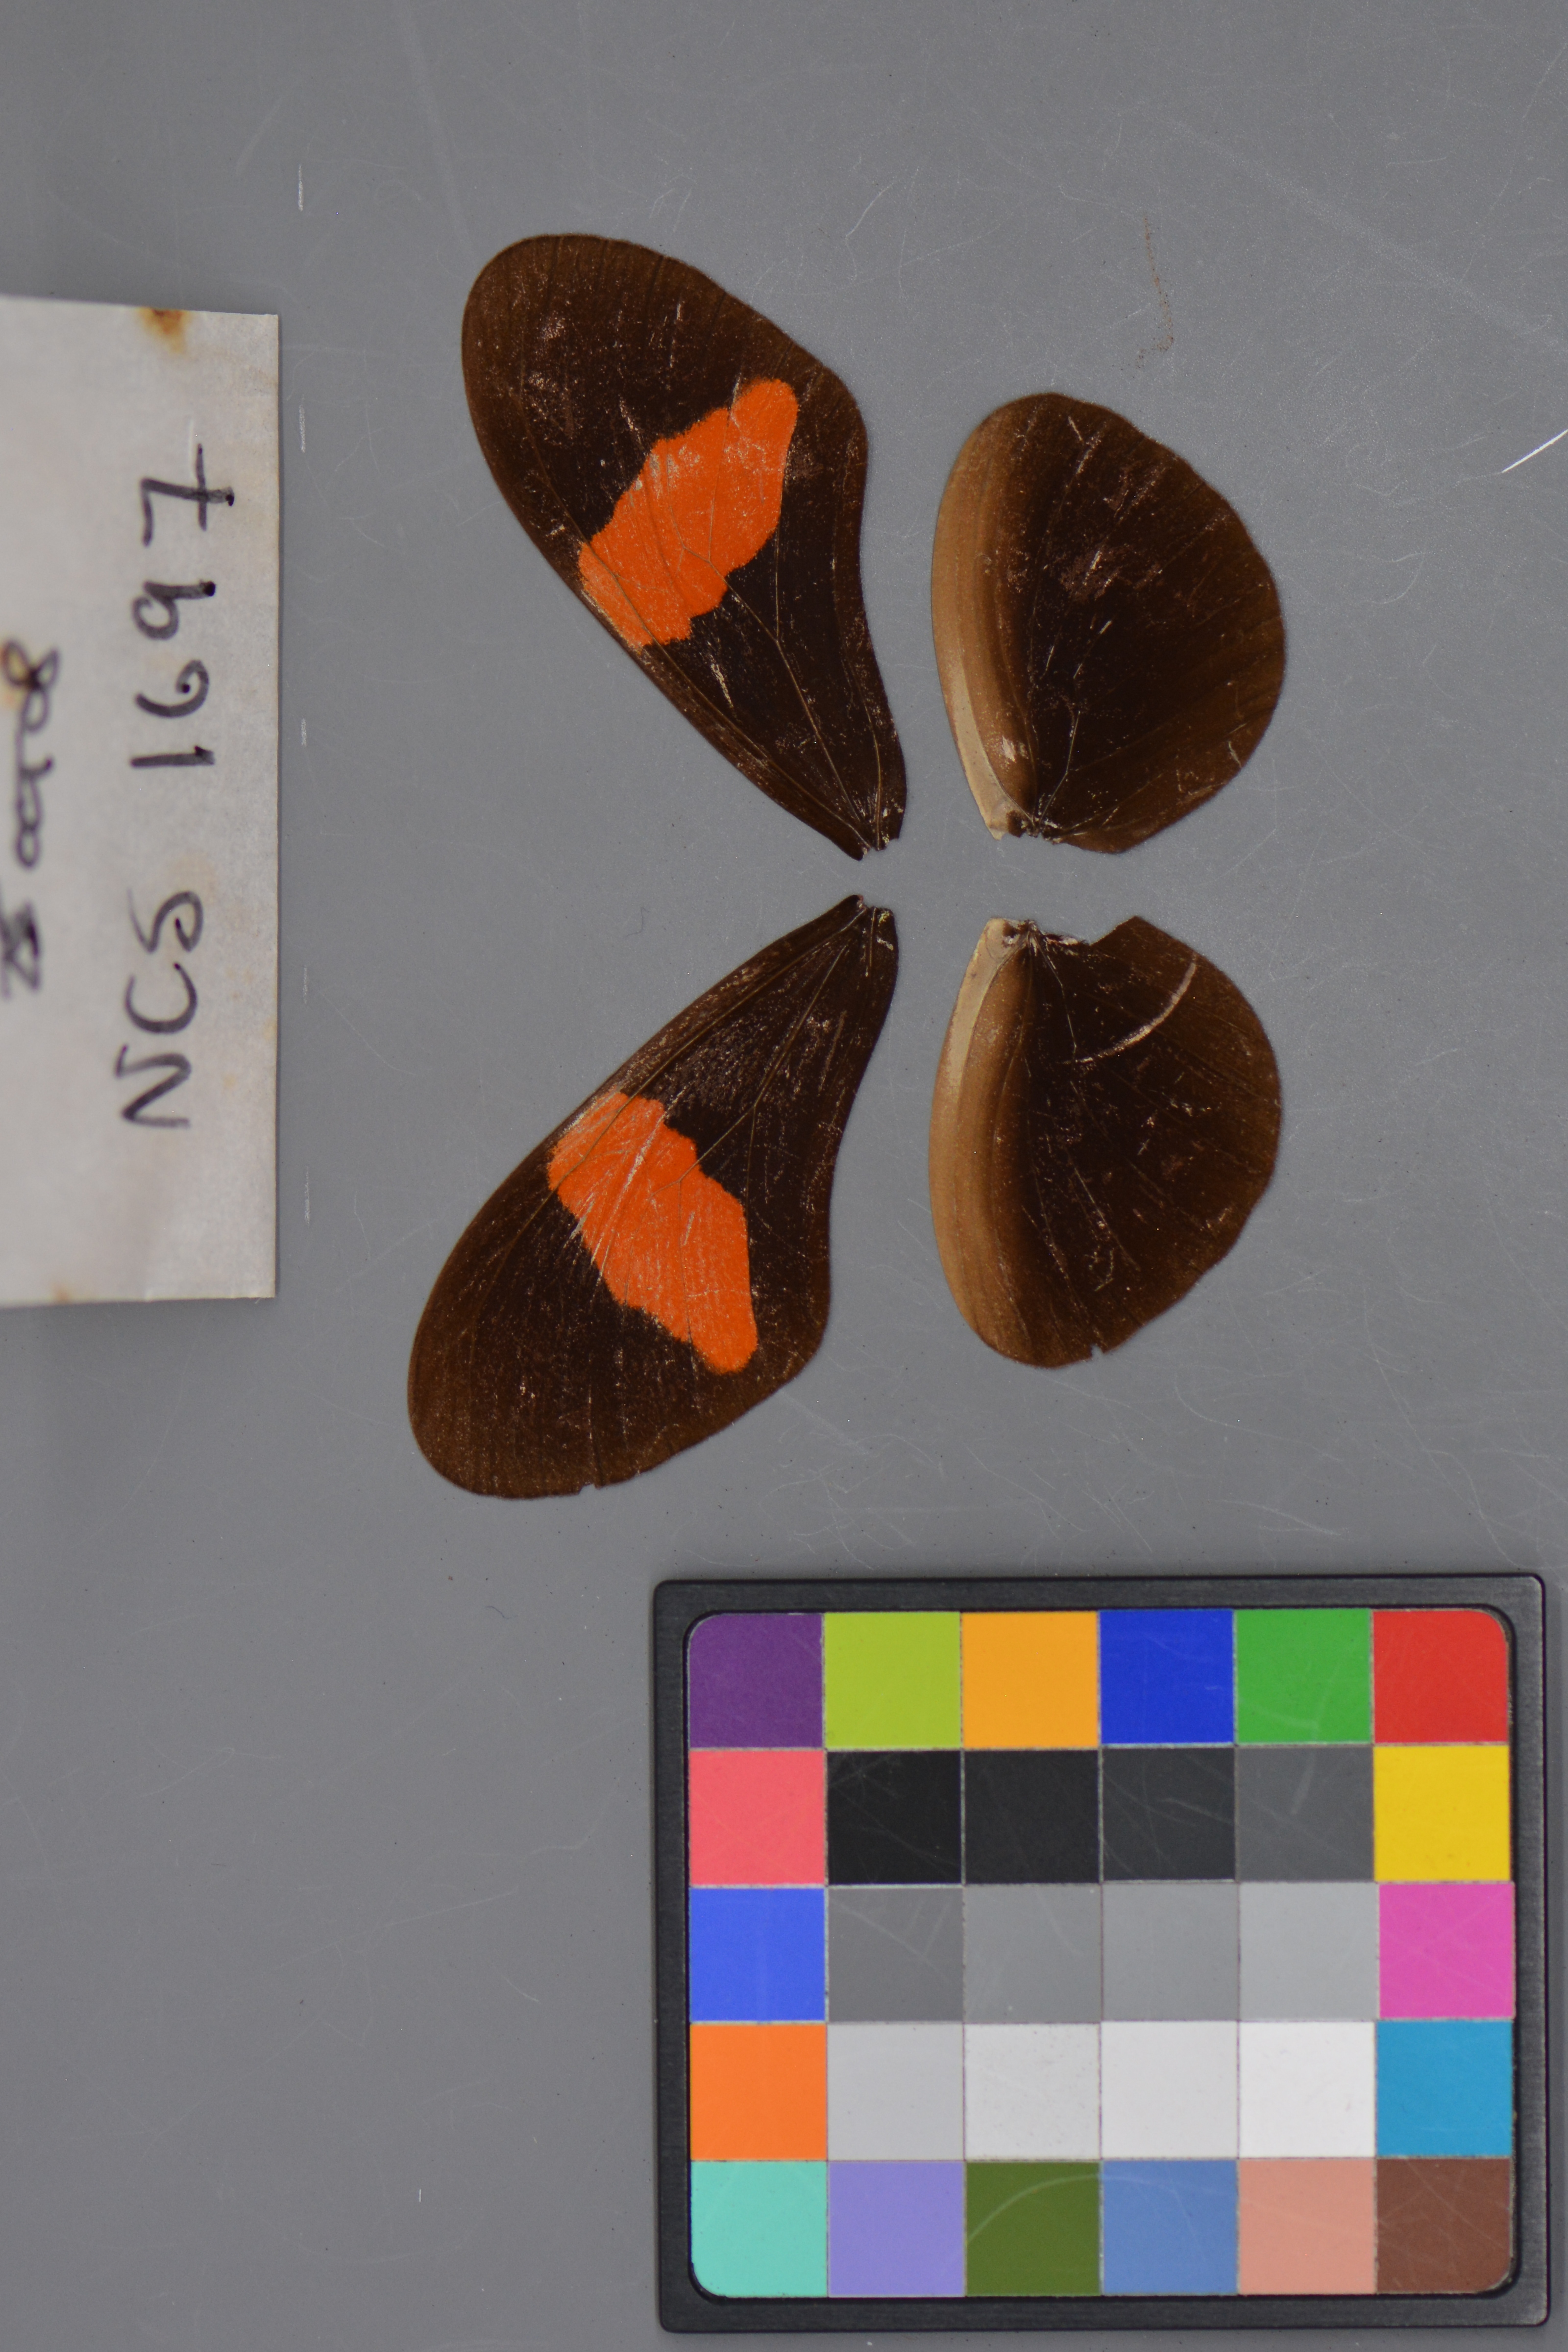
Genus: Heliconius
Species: erato
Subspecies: hydara
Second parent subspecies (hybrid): petiverana
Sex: female
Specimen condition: dorsal
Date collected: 25-Oct-08